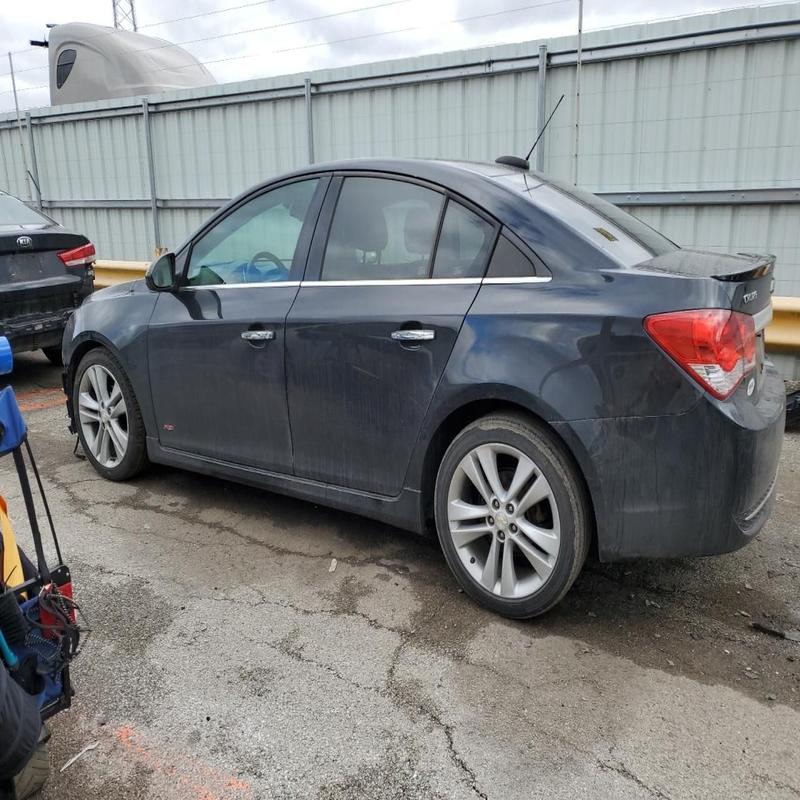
Aucun dommage détecté.
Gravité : aucun